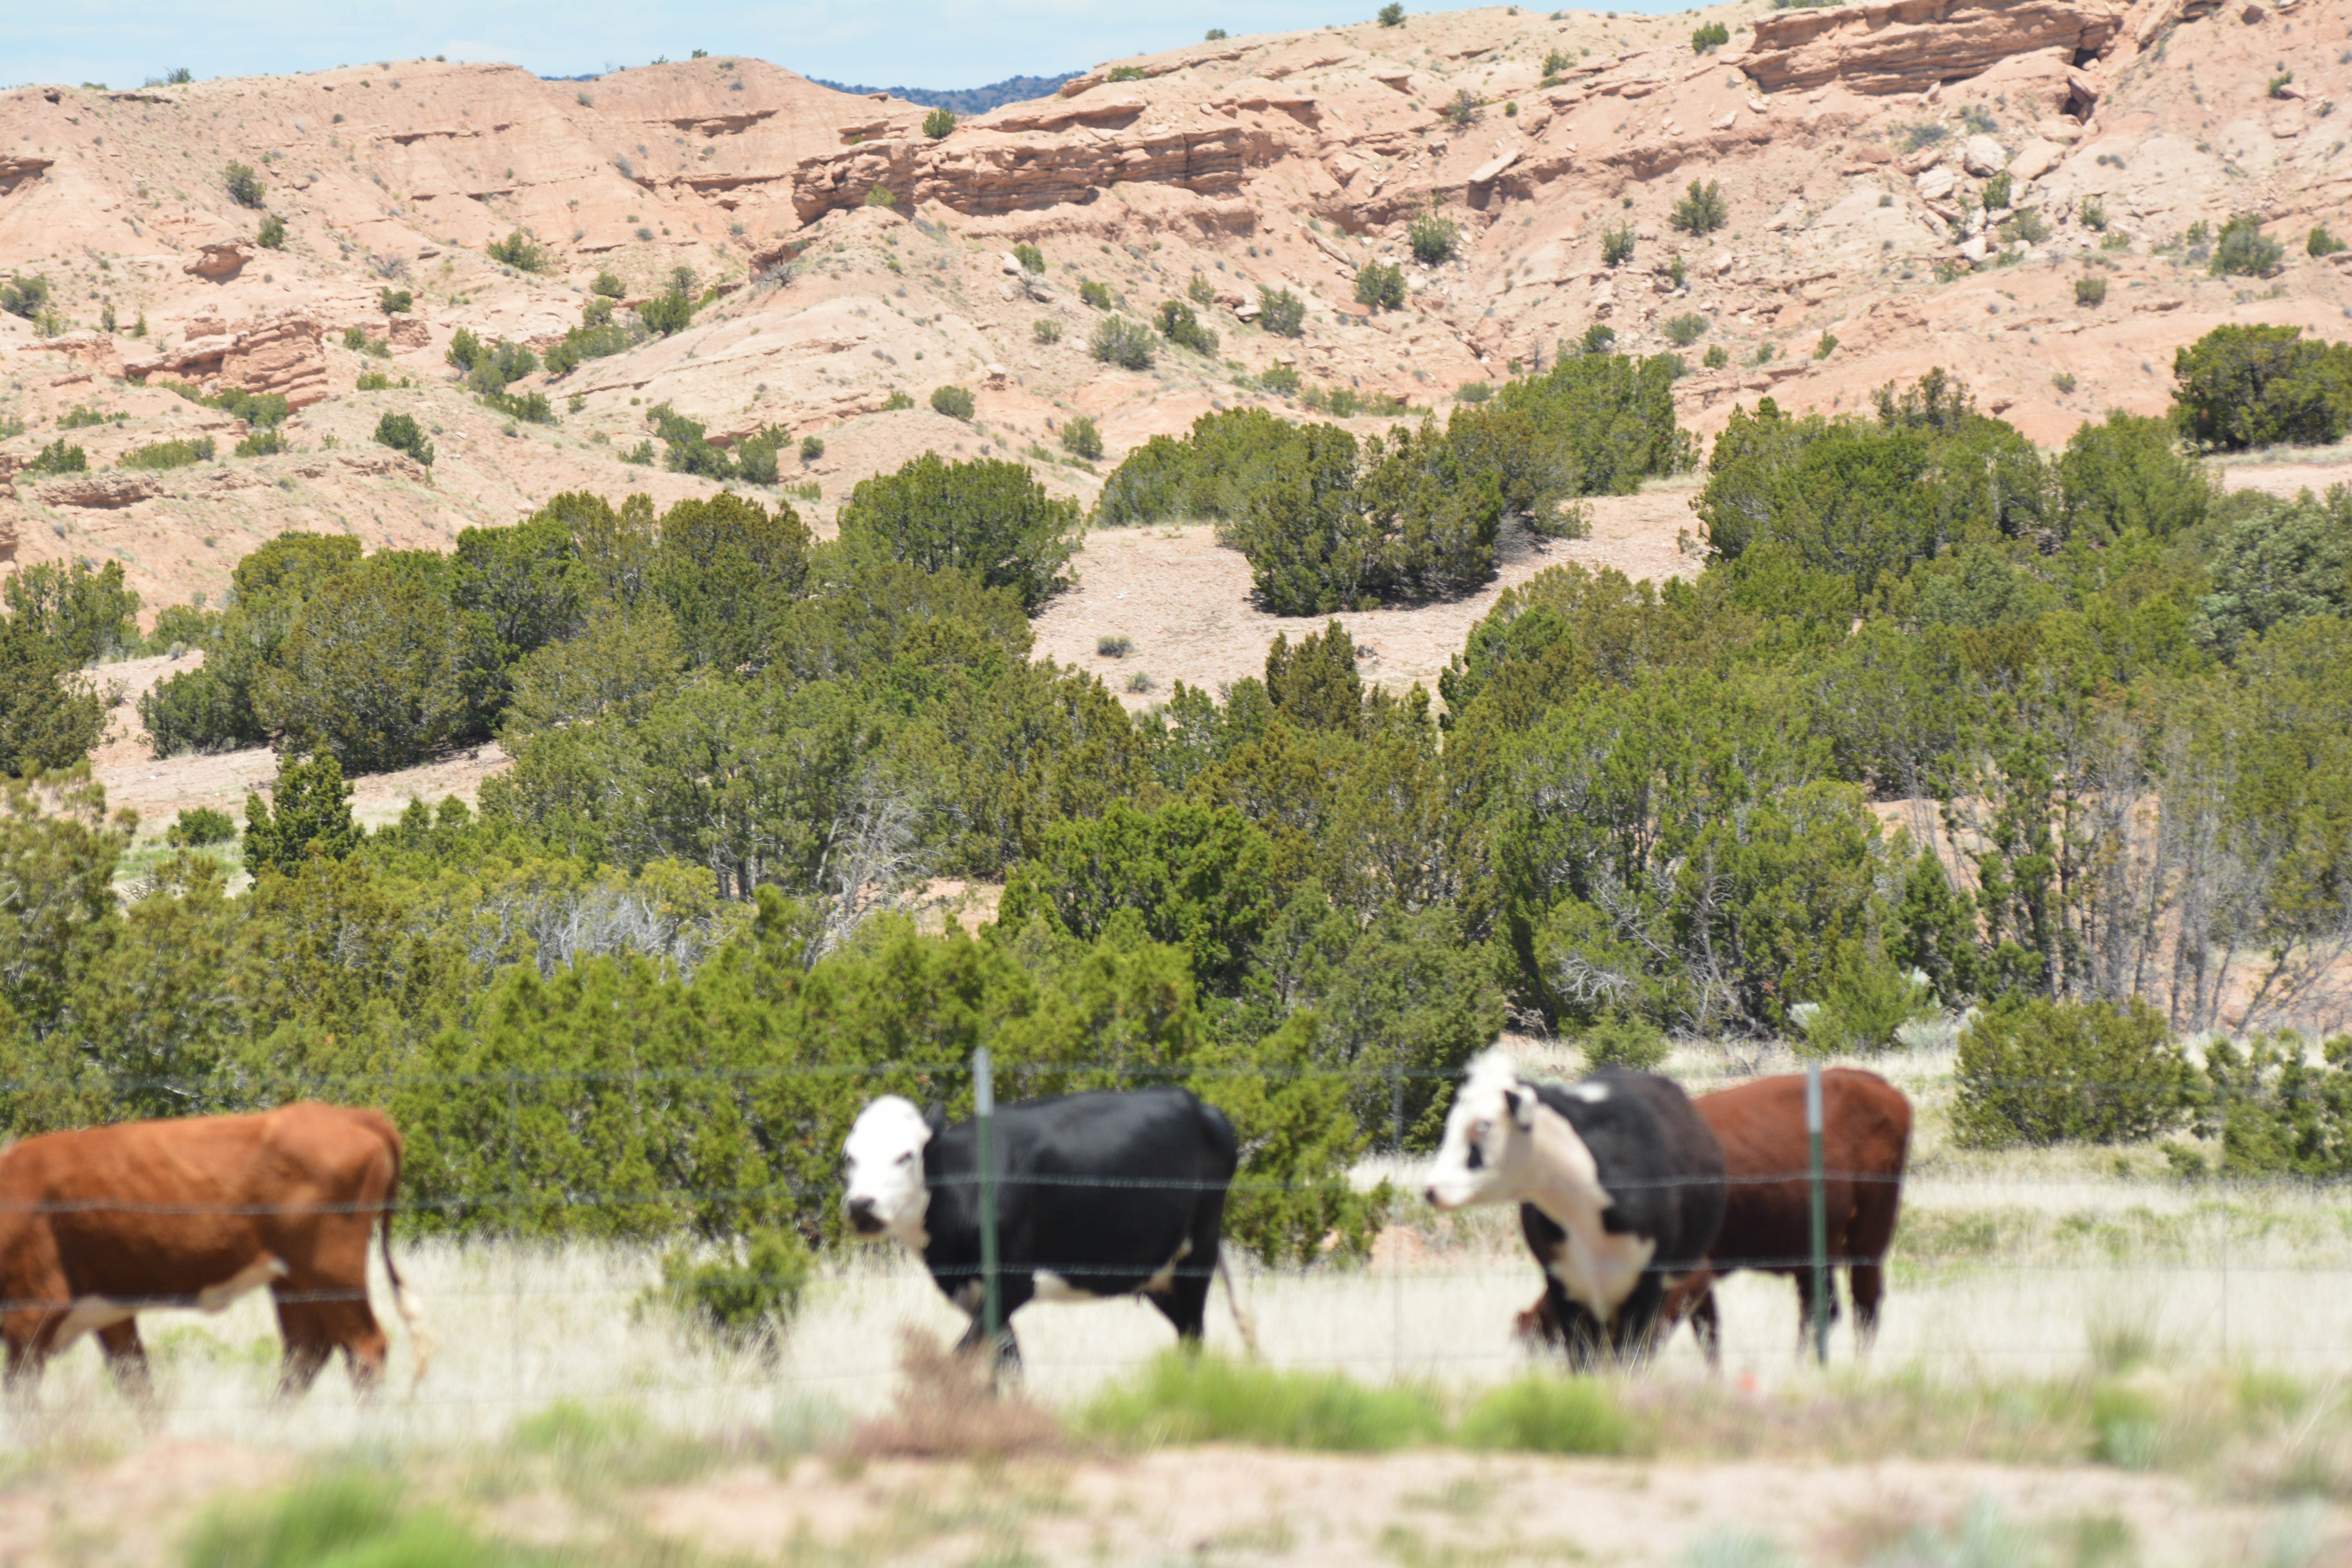
landscape, field, meadow, prairie, herd, pasture, grazing, ranch, mammal, grassland, plateau, santafe, truchas, northernnewmexico, pueblosantafe, habitat, ecosystem, rural area, natural environment, cattle like mammal